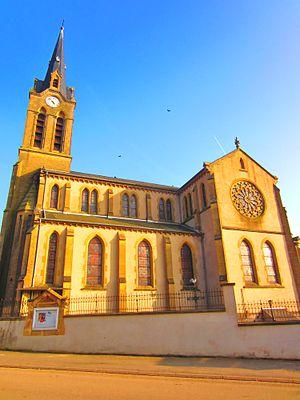
Eglise Bechy
Béchy est une commune française située dans le département de la Moselle en région Grand Est.